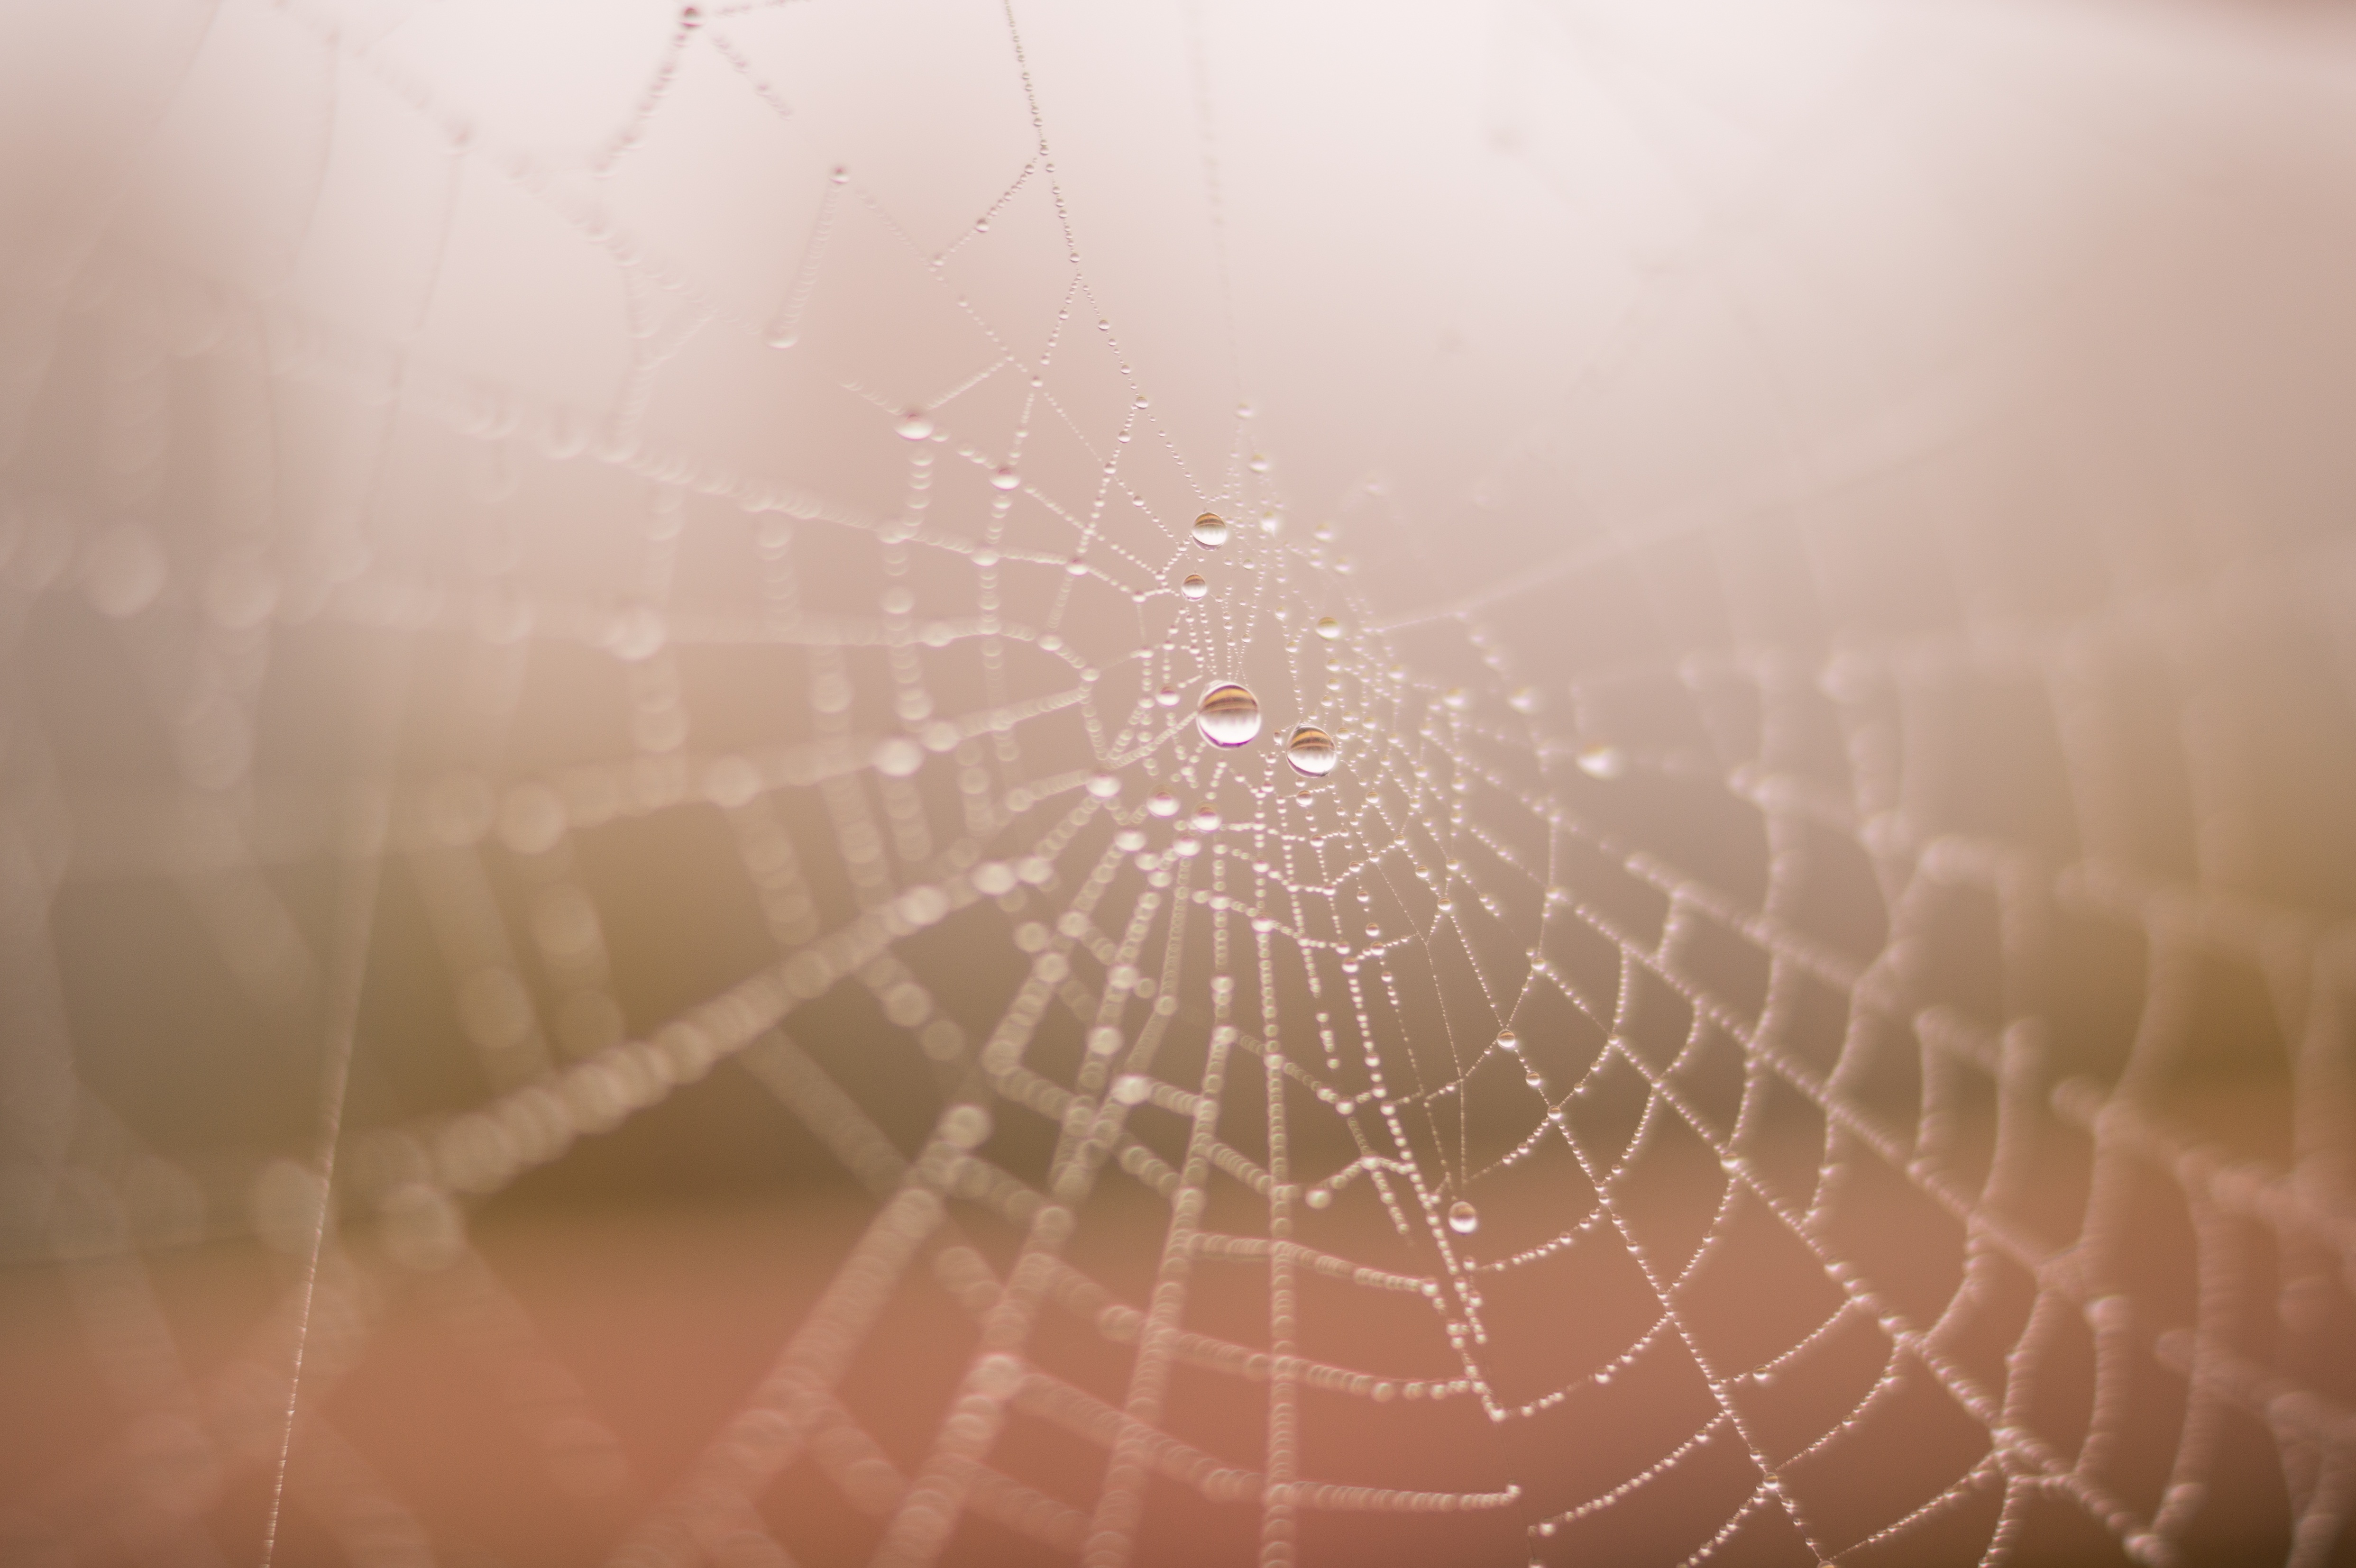
water, drop, dew, wing, fog, mist, spooky, web, pattern, insect, material, circle, invertebrate, spider web, cobweb, close up, spider, scary, symmetry, arachnid, moisture, macro photography